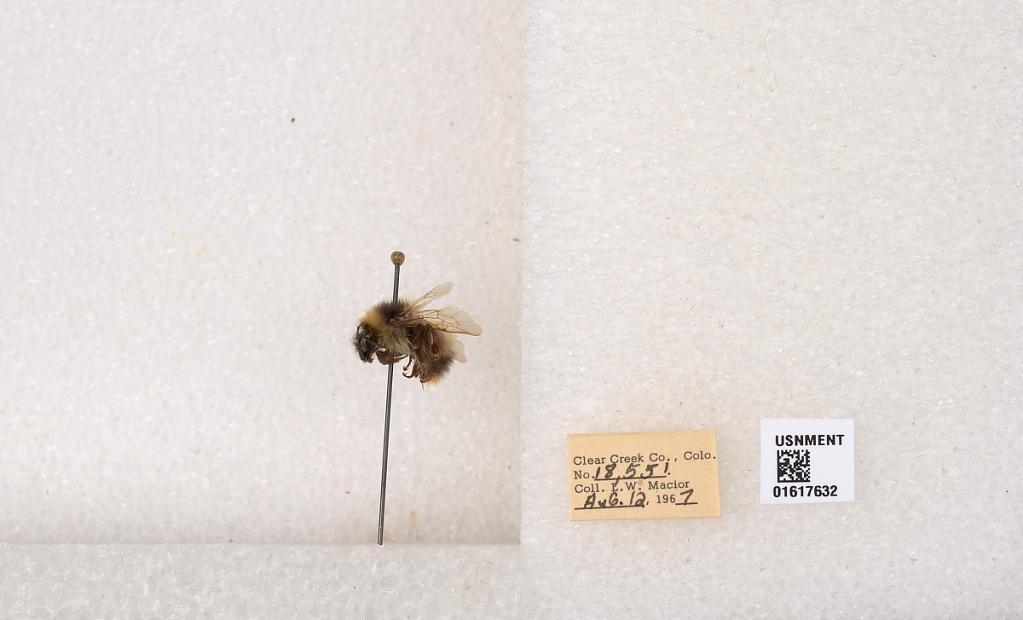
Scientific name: Bombus kirbyellus
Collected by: L. Macior
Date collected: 1967-8-12
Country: United States
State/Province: Colorado
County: Clear Creek
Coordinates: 39.6891, -105.644